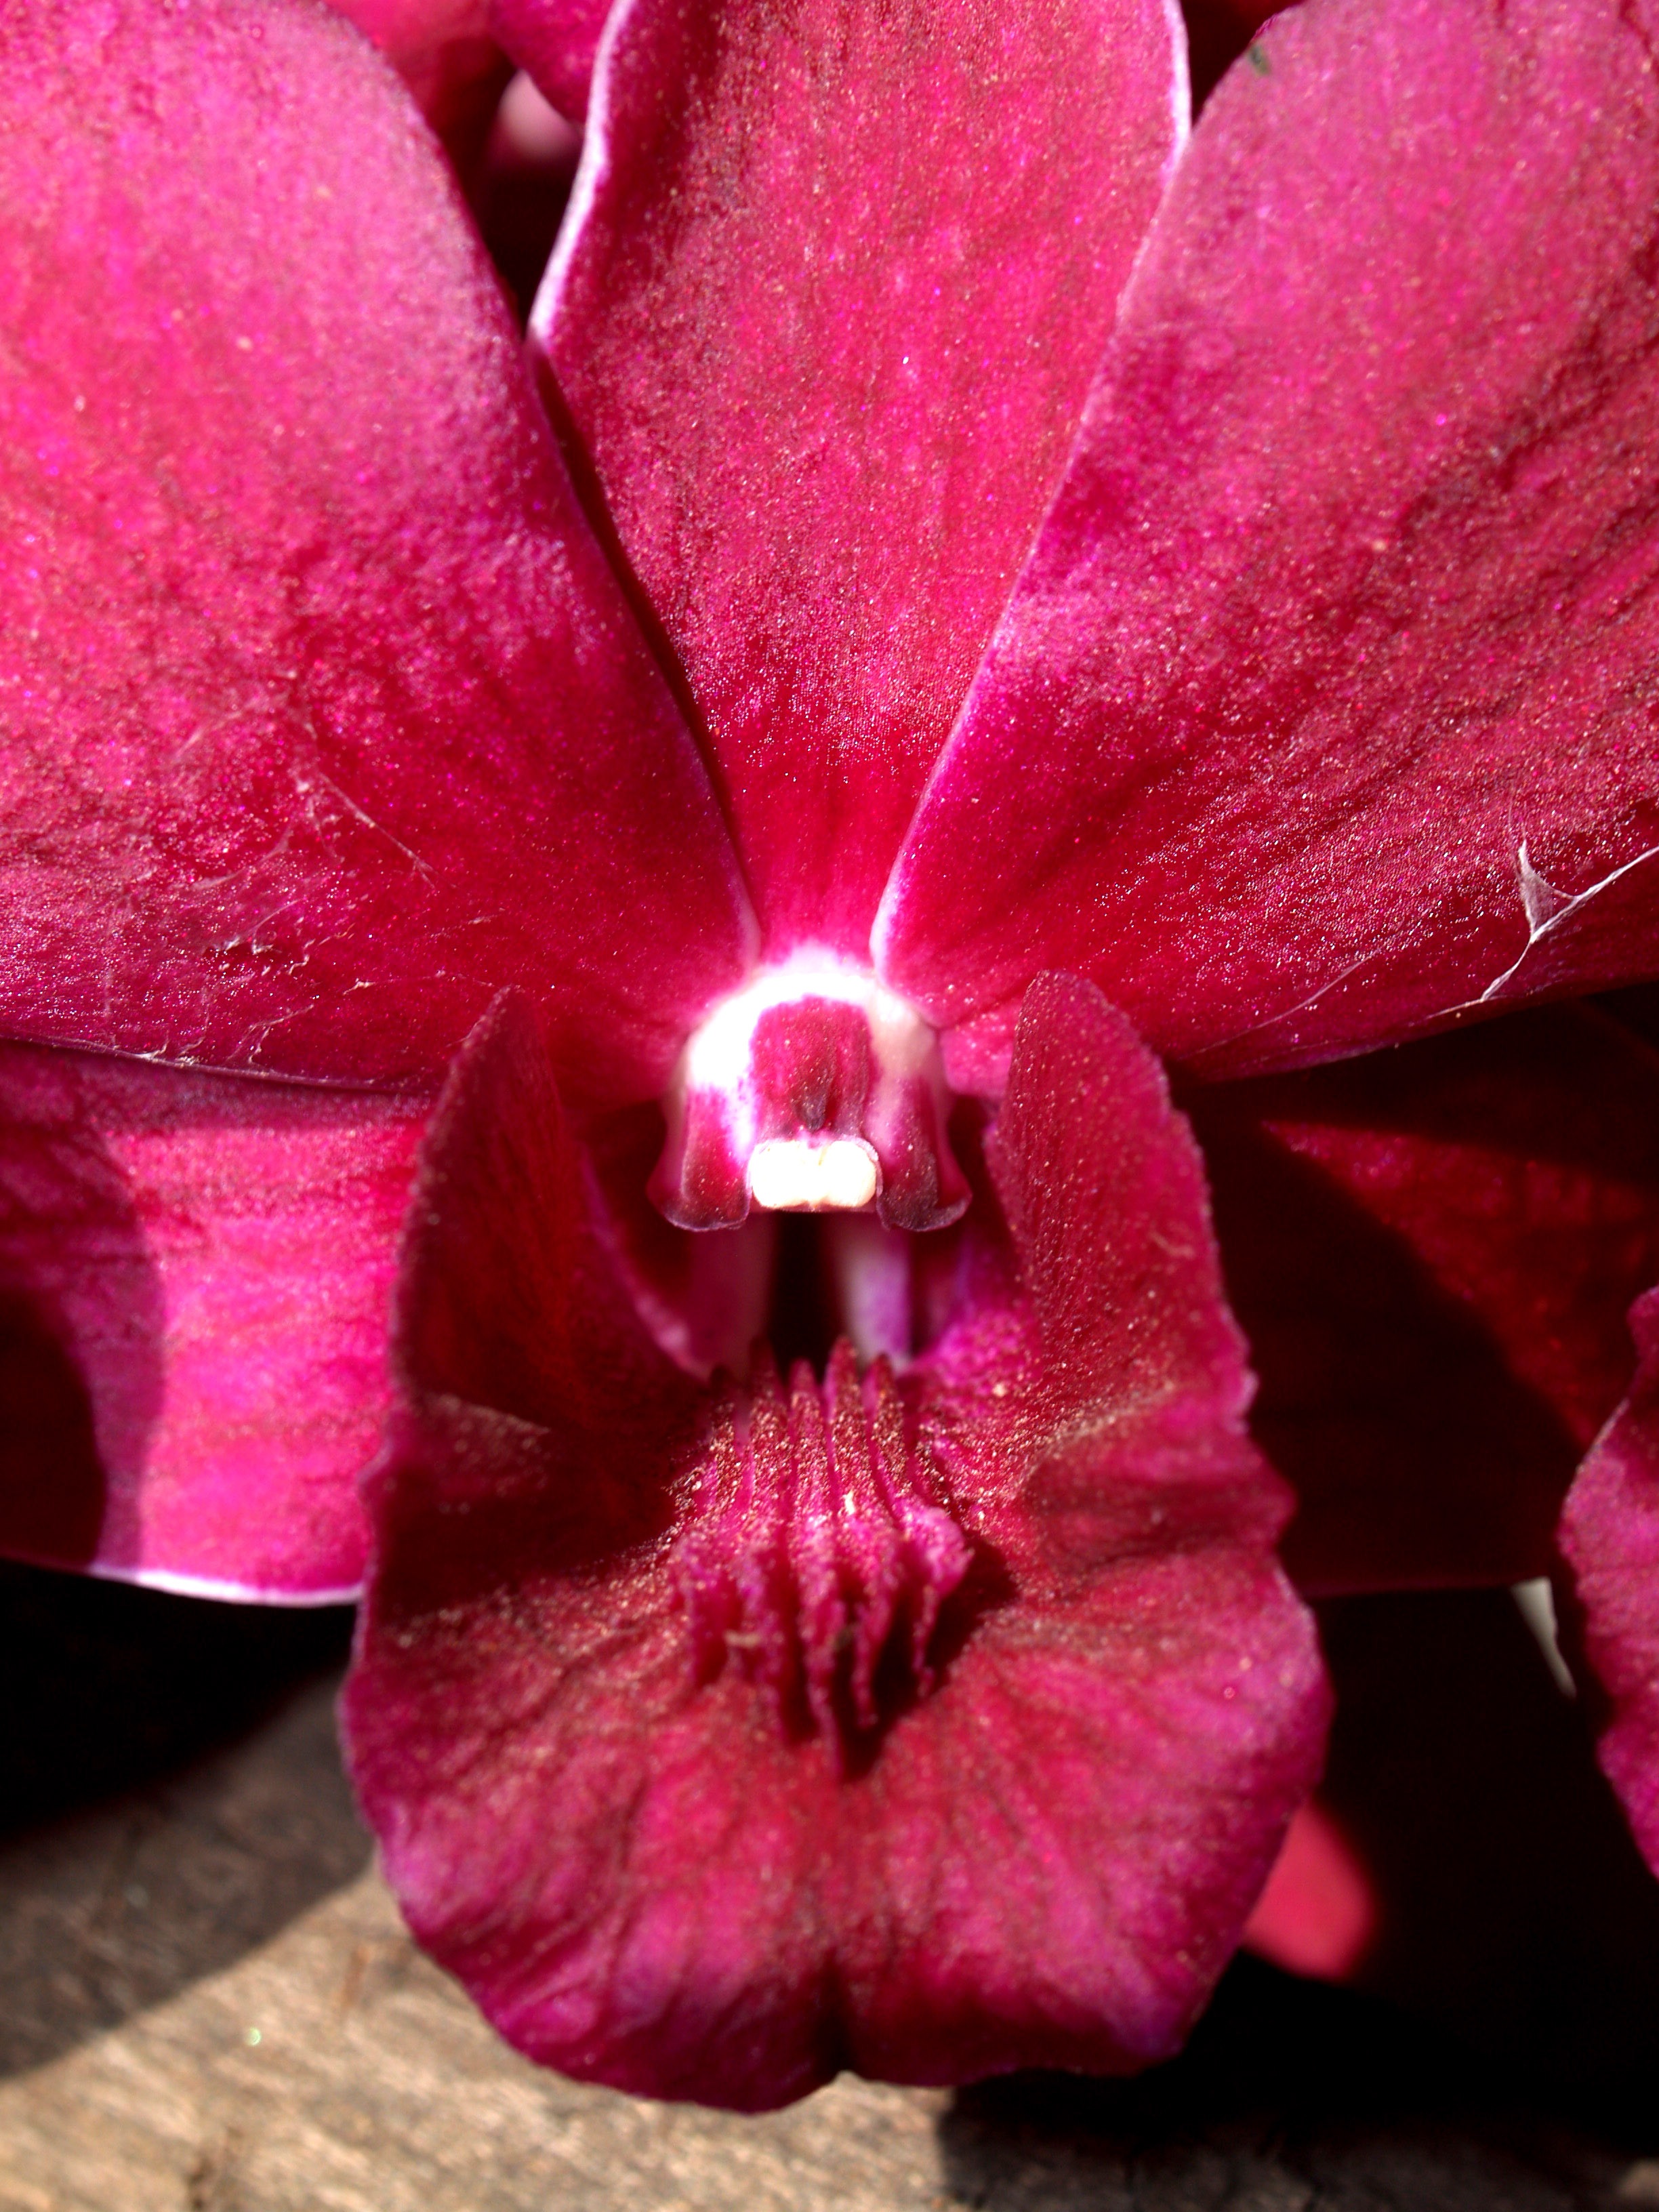
nature, branch, blossom, growth, plant, flower, purple, petal, bloom, summer, daisy, foliage, bouquet, decoration, spring, red, tropical, lush, color, natural, clean, botany, pink, flora, botanical, orchid, close up, human body, luxury, ornate, decorative, eye, violet, blowing, bright, head, beautiful, conservation, organ, event, exotic, magenta, bud, oriental, elegance, individual, carpel, macro photography, flowering plant, phalanxes, cattleya, land plant, moth orchid